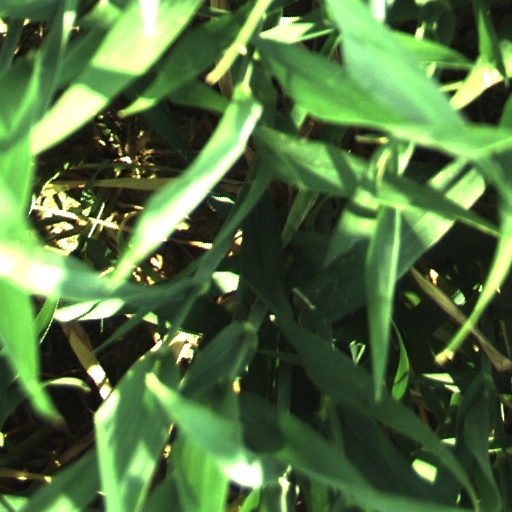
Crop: wheat